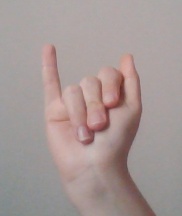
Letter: meem